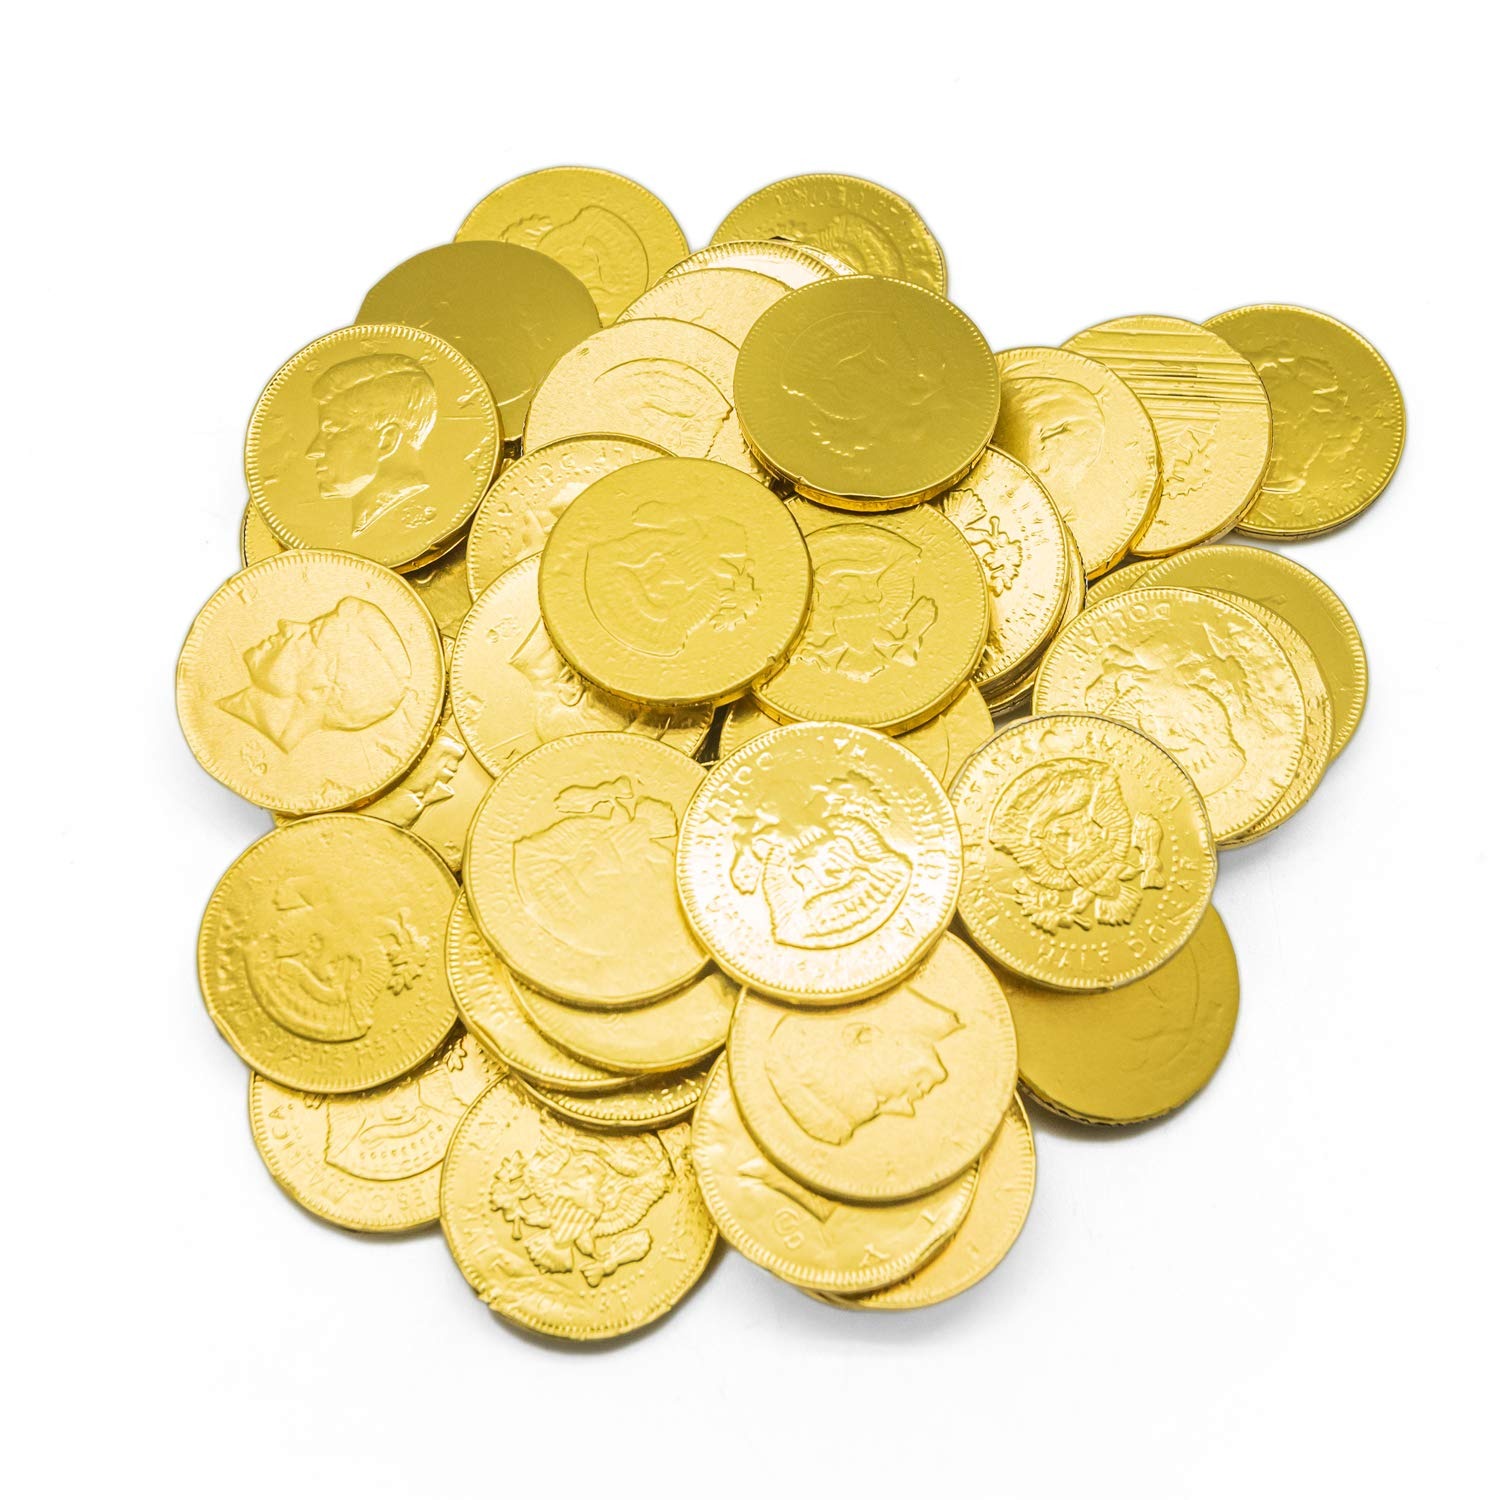
Item Name: Chocolate Large Half Dollar Coins - 3 LB Resealable Stand Up Candy Bag - Perfect For Halloween Parties, Pinata, Office Bowl, Wedding Favors, or Easter Baskets (3 LB)
Value: 48.0
Unit: Ounce

Price: 49.99